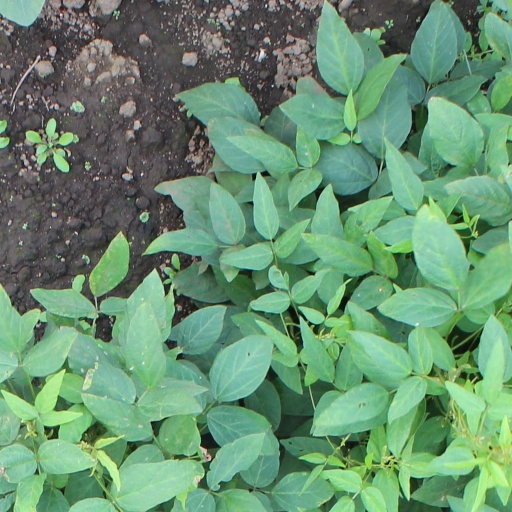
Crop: soybean